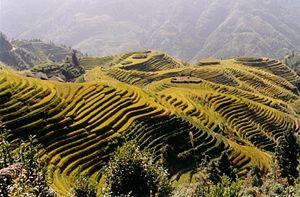
Ping'an est un village situé dans la Xian autonome de diverses nationalités de Longsheng, à environ 80 km au nord-ouest de Guilin, dans la région autonome du Guangxi en République populaire de Chine. Il compte environ 800 habitants de la minorité ethnique Zhuang. Il est cependant également fréquenté par l'ethnie proche Yao.